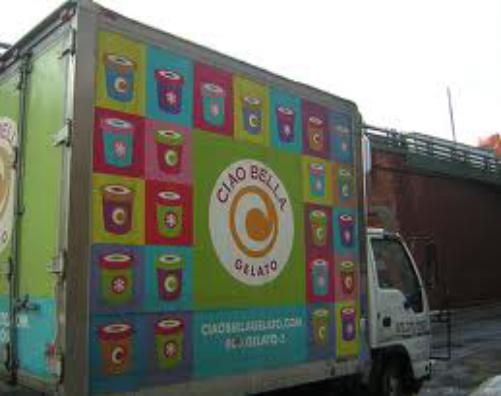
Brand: Ciao Bella Gelato Company
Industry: Food